Carmarthen Bridge

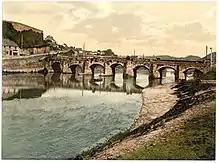
Carmarthen's medieval bridge

A stone bridge crossing the River Tywi at Carmarthen, nine miles from the river's mouth at the Bristol Channel, was first recorded in 1233. There was definitely no bridge at Carmarthen in 1188 when Giraldus Cambrensis visited. It is believed that a bridge was built during the 1233 siege of Carmarthen. By 1326 the bridge had clearly become unusable, as it had been replaced by a boat service, and King Edward II allowed the collection of money from ferryboat men to fund a replacement crossing. The town's priory was still raising money for a replacement bridge in 1362. Therefore, the bridge was repaired after this date. It was repaired and widened several times, in 1777 and 1834. The old bridge had seven arches and was recorded in 1849 as having an iron balustrade. The arches were divided by pointed cutwaters. The old bridge was demolished in 1936 to make way for a modern replacement.